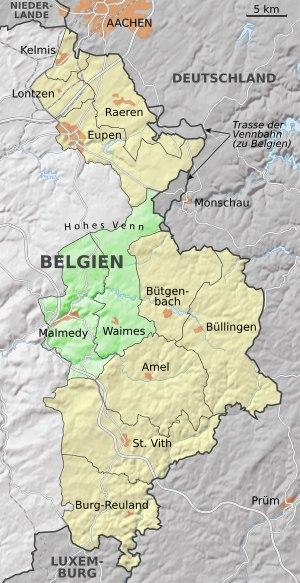
Albert, prince de Belgique, duc de Saxe, prince de Saxe-Cobourg et Gotha et héritier de la couronne belge, puis roi des Belges, est né à Bruxelles le 8 avril 1875 et mort dans un accident d'escalade à Marche-les-Dames le 17 février 1934.
Les cantons de l’Est sont une région frontalière détachée de l'Allemagne en 1919 en application du traité de Versailles afin de donner à la Belgique un accroissement de territoire dont le but était, à l'époque, de permettre une défense militaire belge avancée vers l'est. Ils furent souvent appelés jusqu'aux années 1970 les « cantons rédimés ». Ils se composent de l'ancienne circonscription prussienne d'Eupen-Malmedy et du Moresnet neutre, ainsi que de la ligne de chemin de fer dite Vennbahn. Une tentative de négociations secrètes lancée par le gouvernement allemand pour permettre à celui-ci de racheter les cantons de l’Est à la Belgique échouera en 1925 face au refus opposé par la France à toute remise en cause du traité de Versailles.